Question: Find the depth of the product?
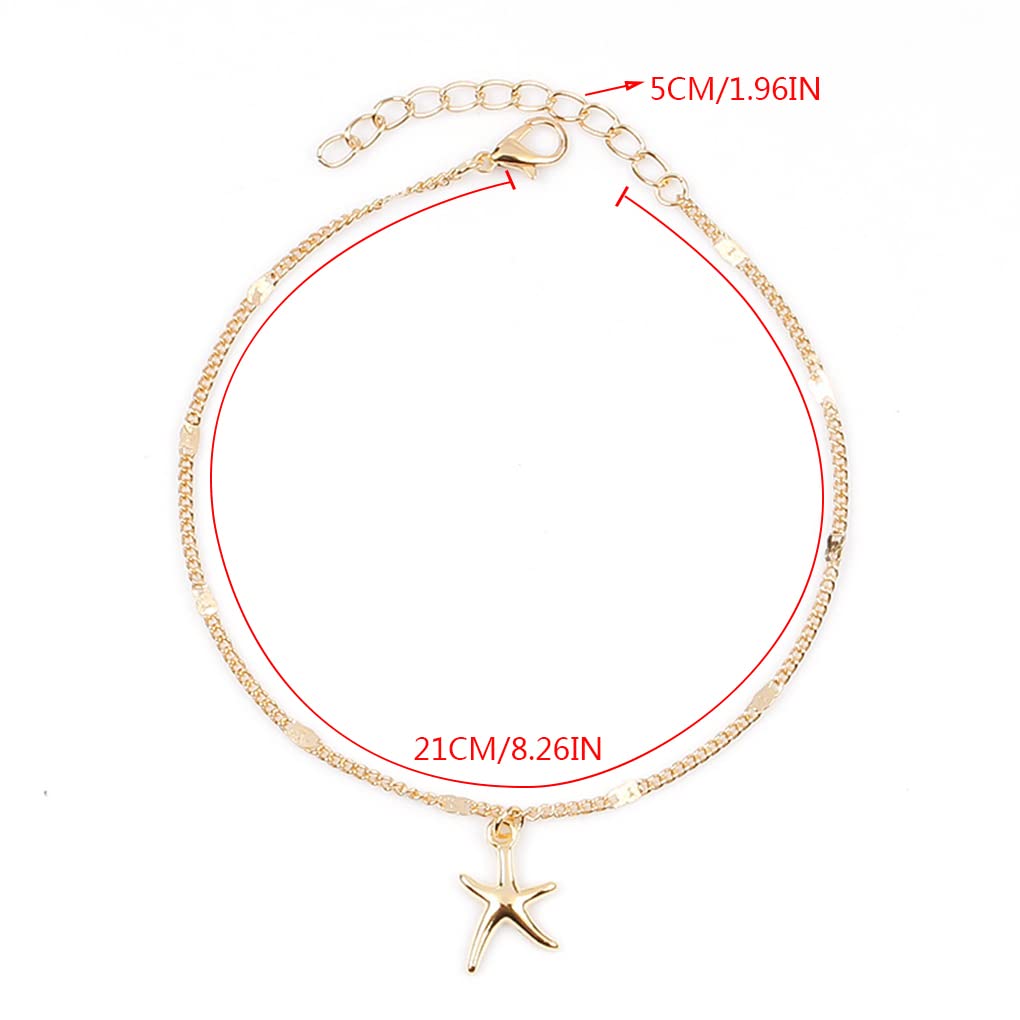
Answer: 21.0 centimetre